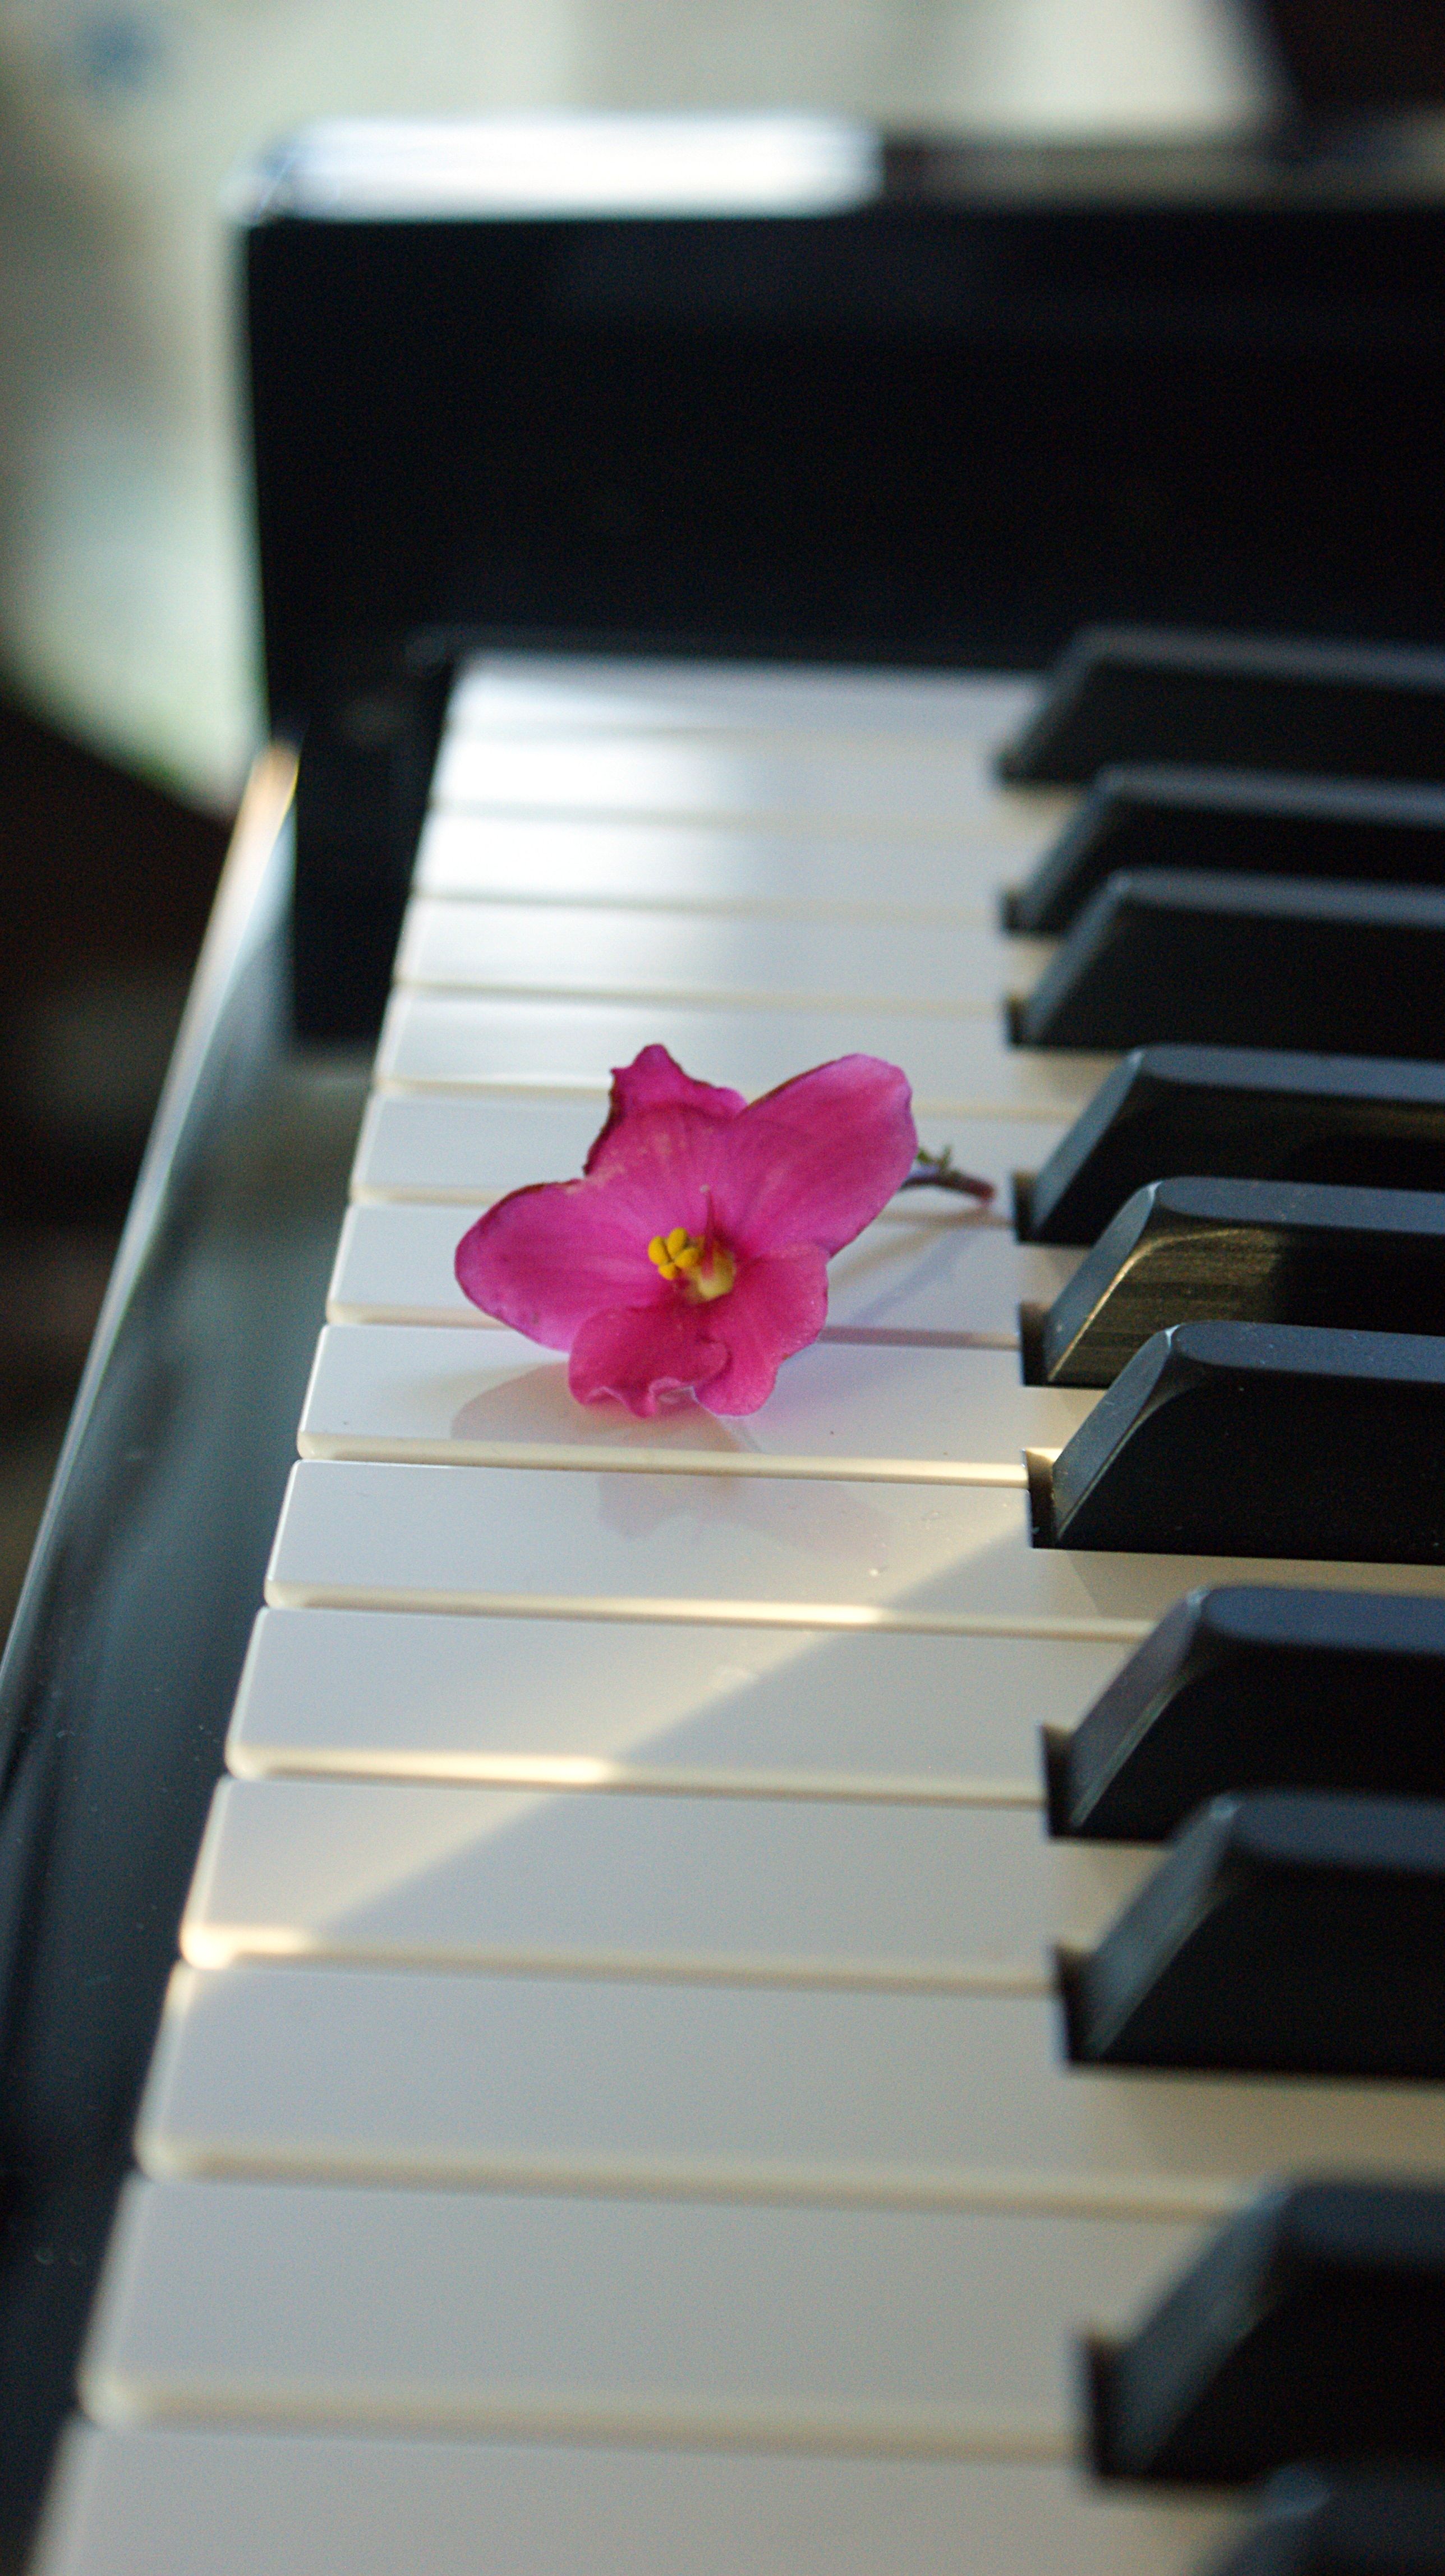
music, keyboard, technology, flower, red, color, piano, black, musical instrument, close up, keys, pink flower, stilled, string instrument, electronic device, musical keyboard